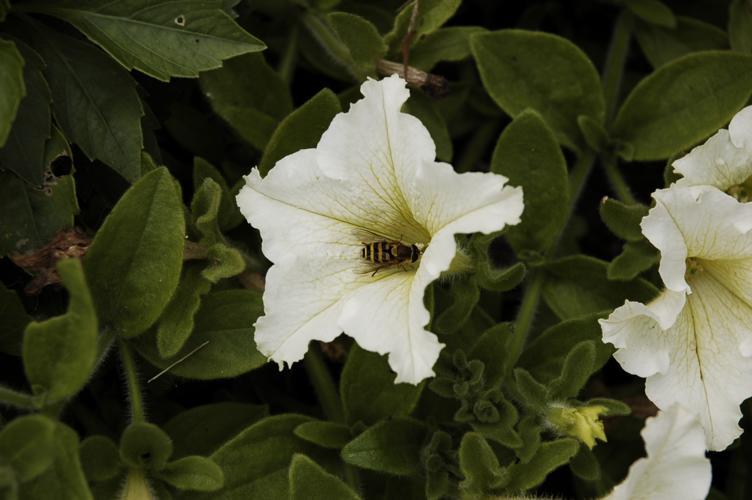
Label: petunia